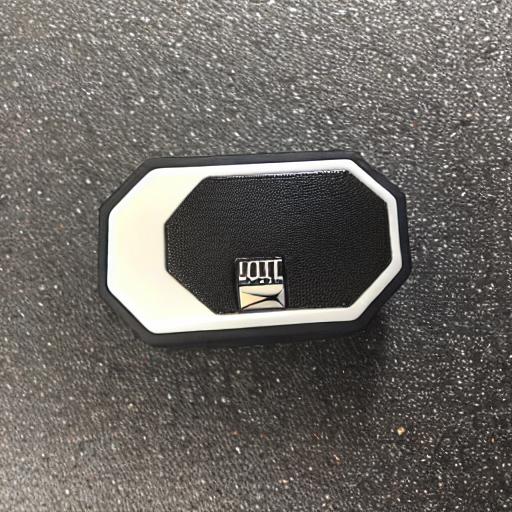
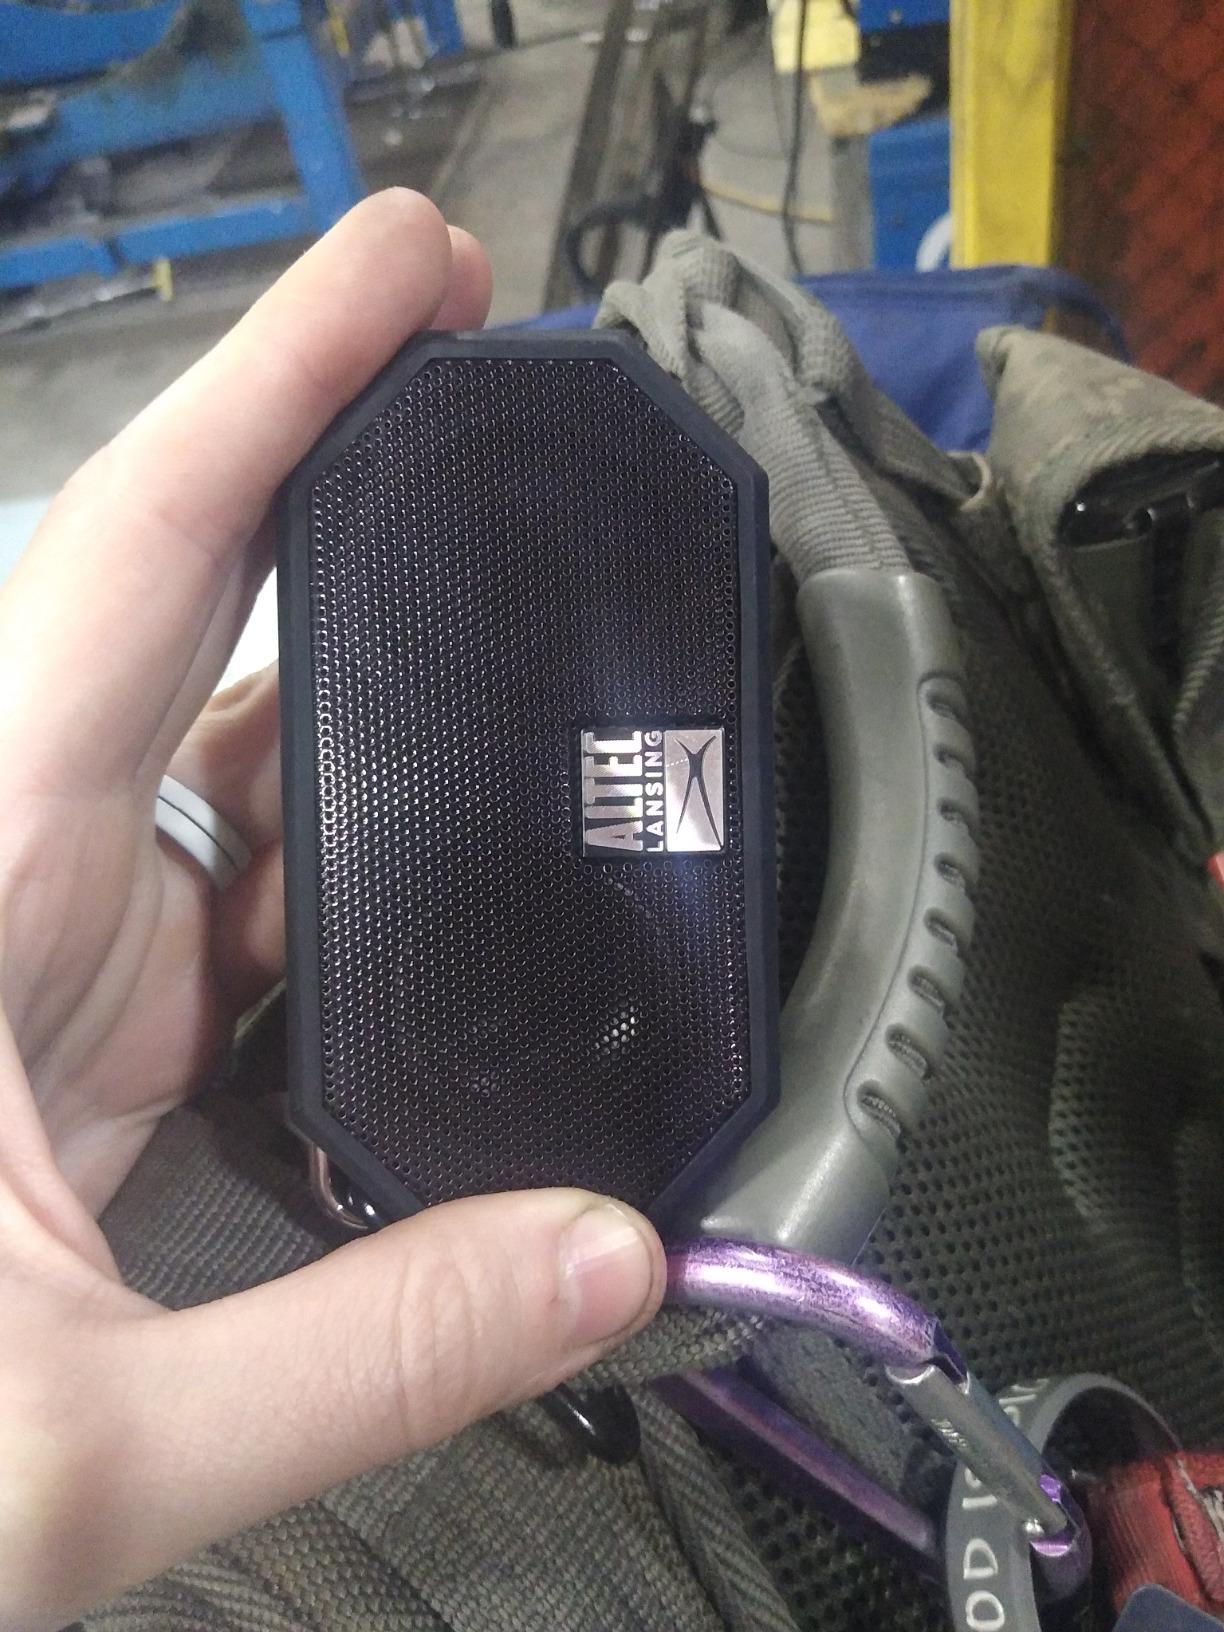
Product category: speaker
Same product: no